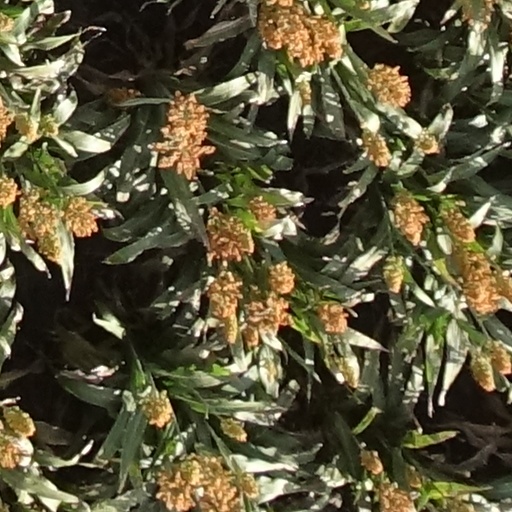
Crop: sorghum